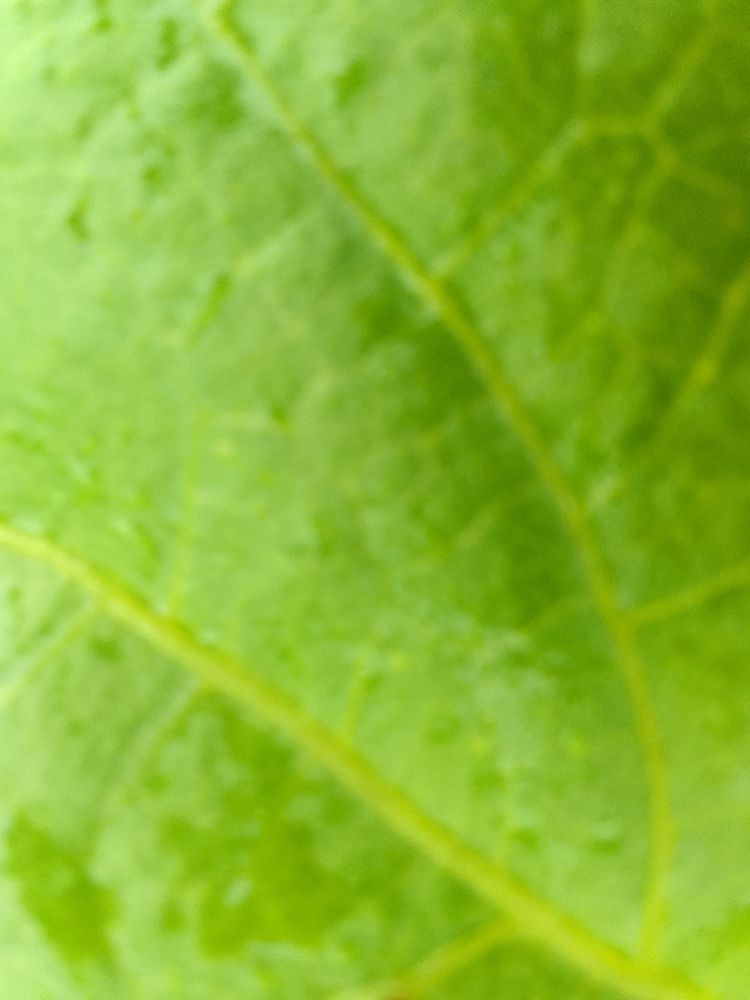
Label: healthy